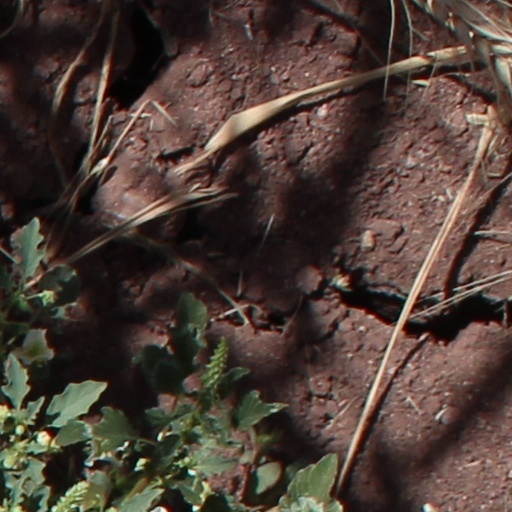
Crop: wheat